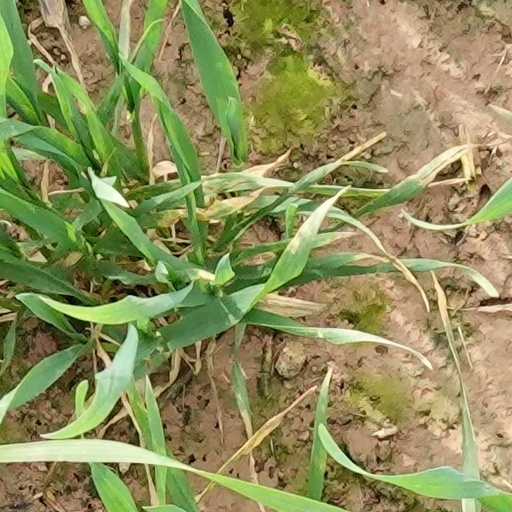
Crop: wheat